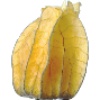
Label: Physalis with Husk 1